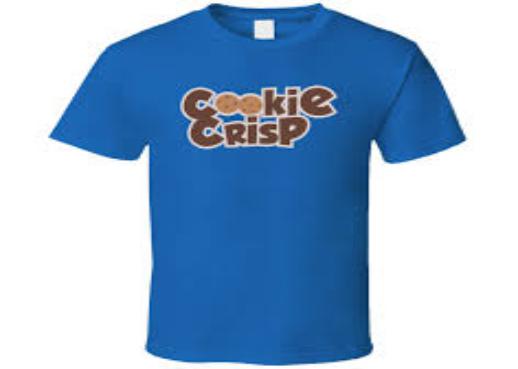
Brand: cookie crisp
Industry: Food